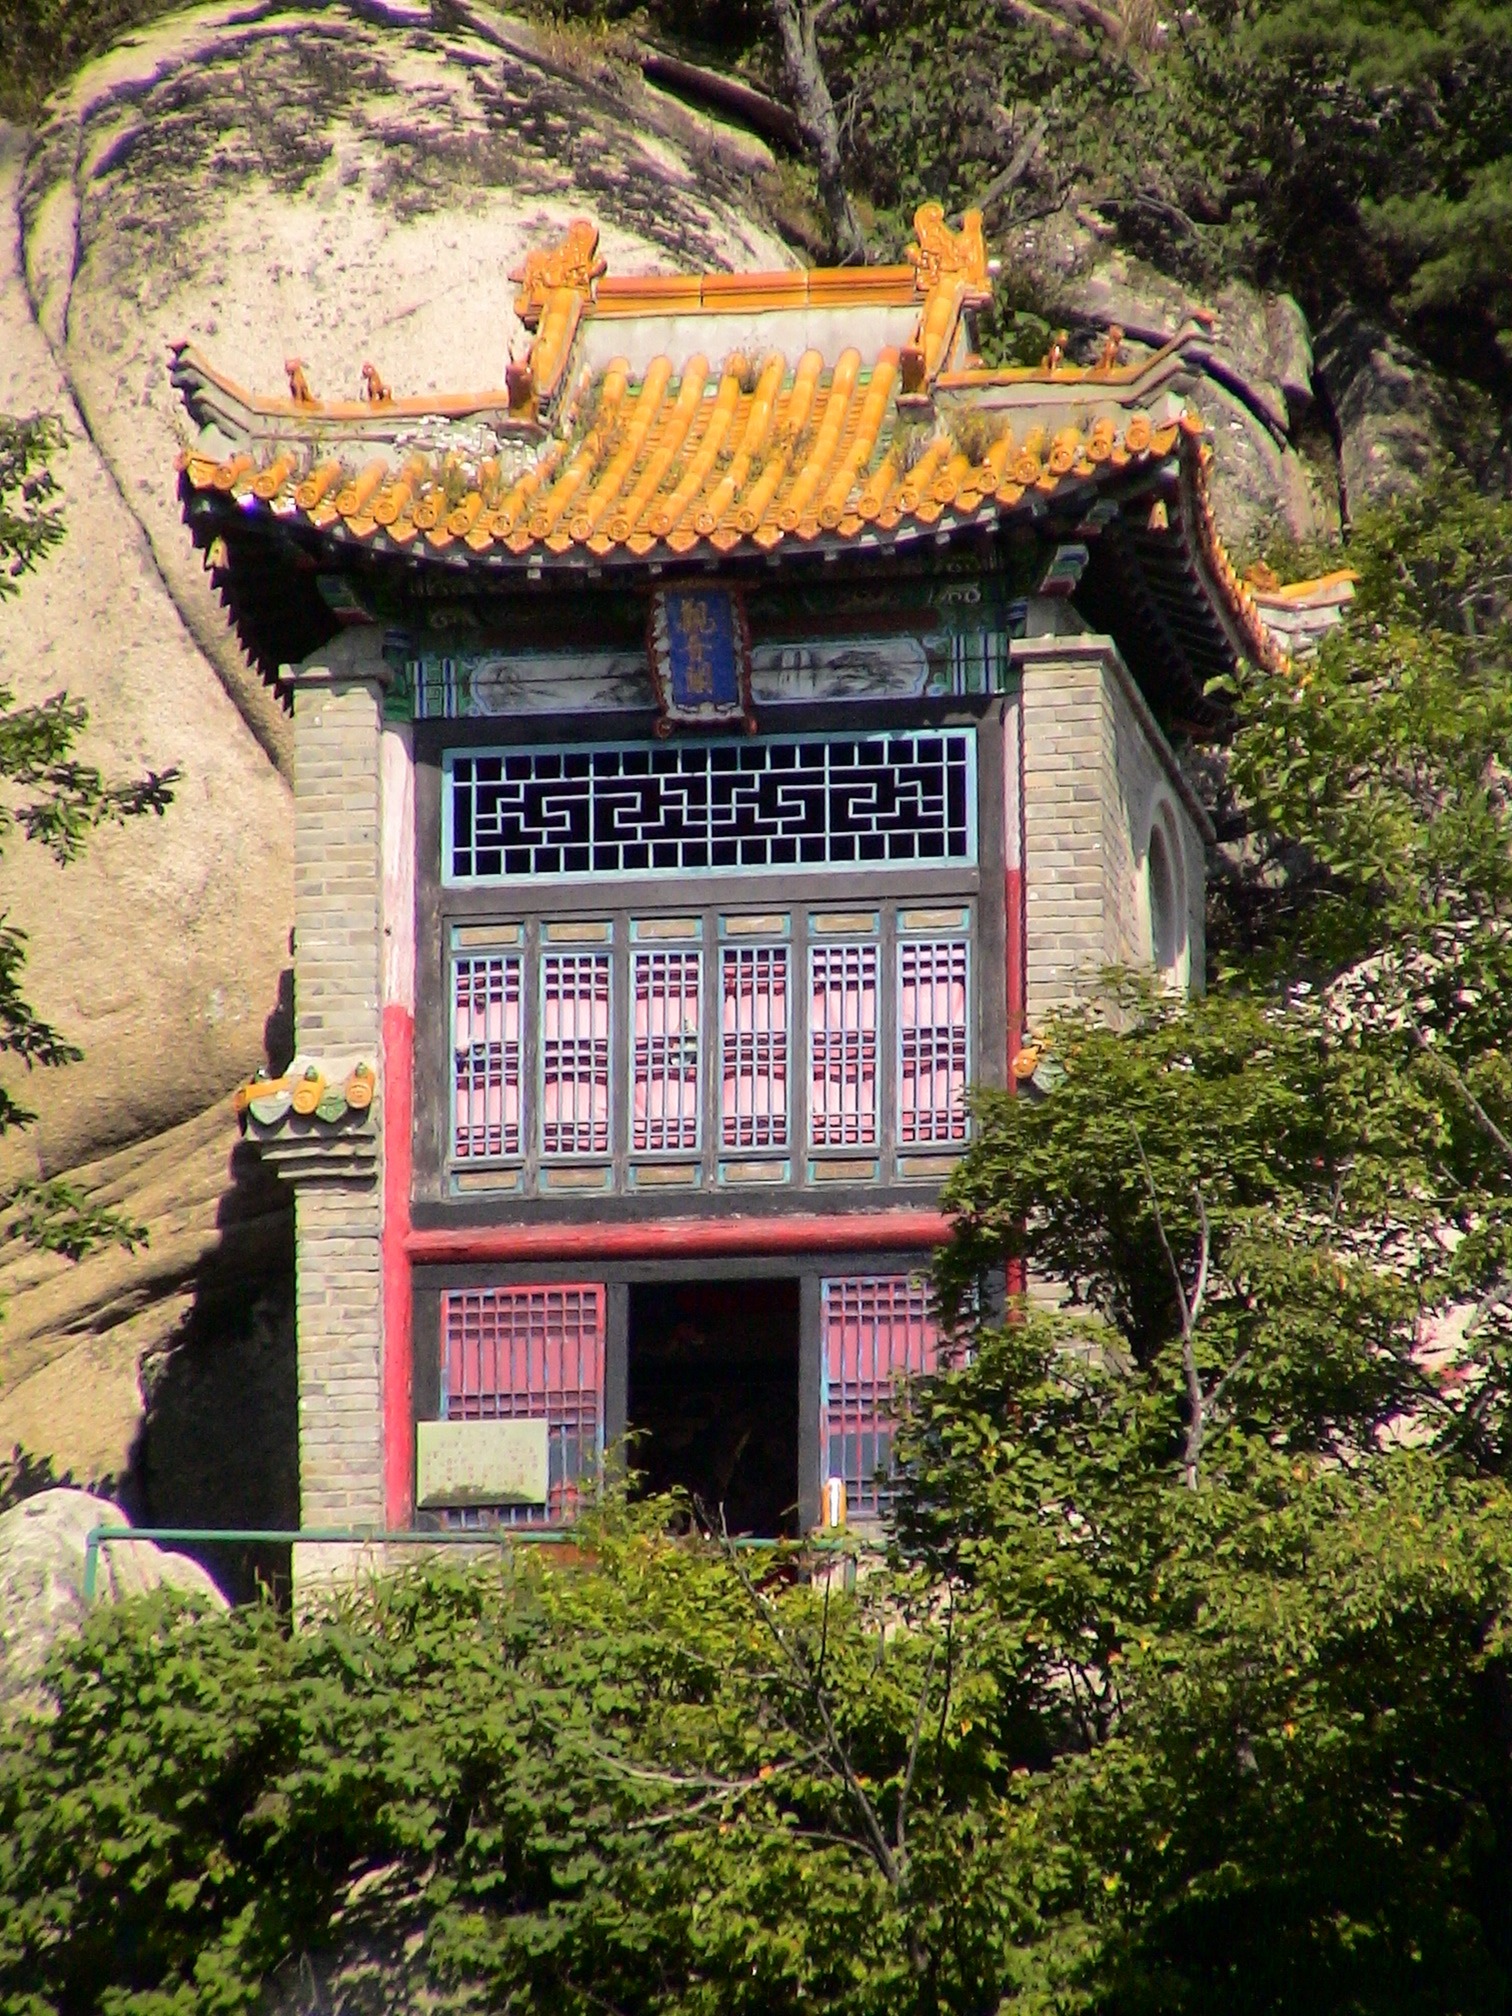
architecture, building, landmark, temple, shrine, china, house of prayer, shinto shrine, fengcheng, phoenix hill